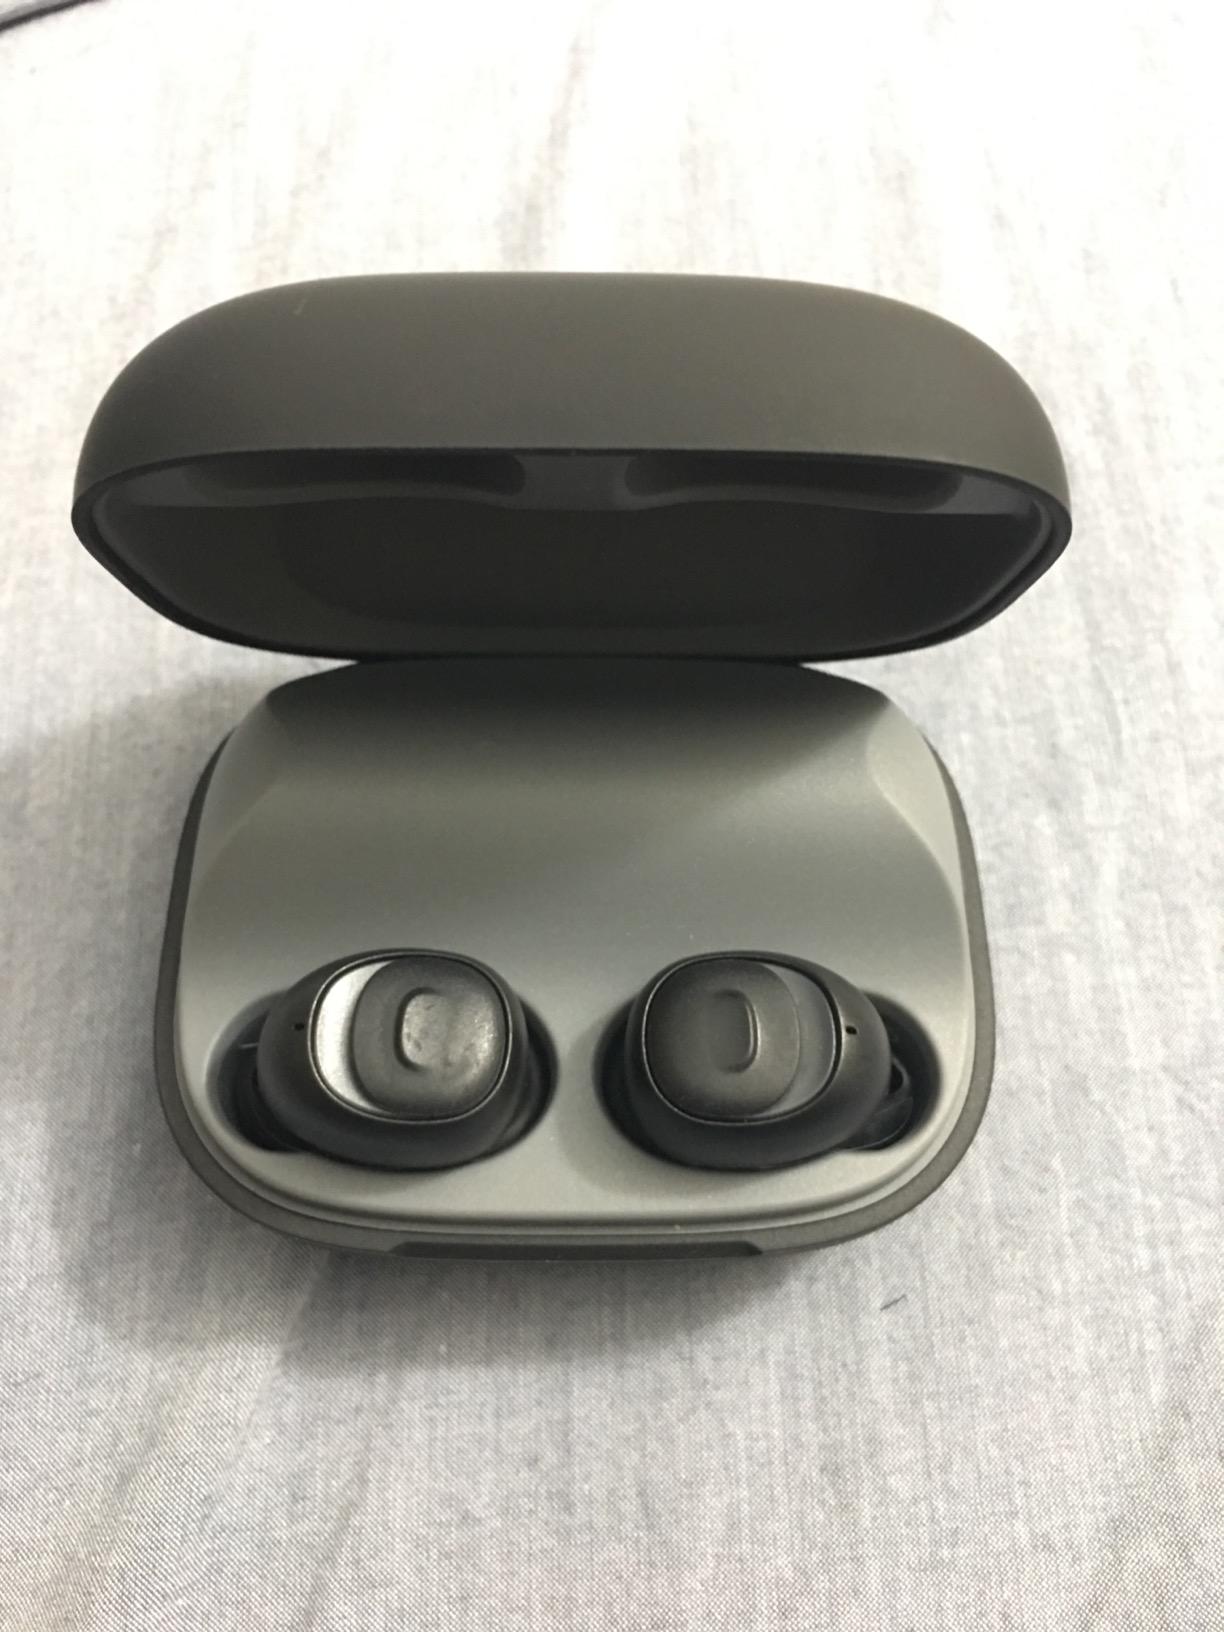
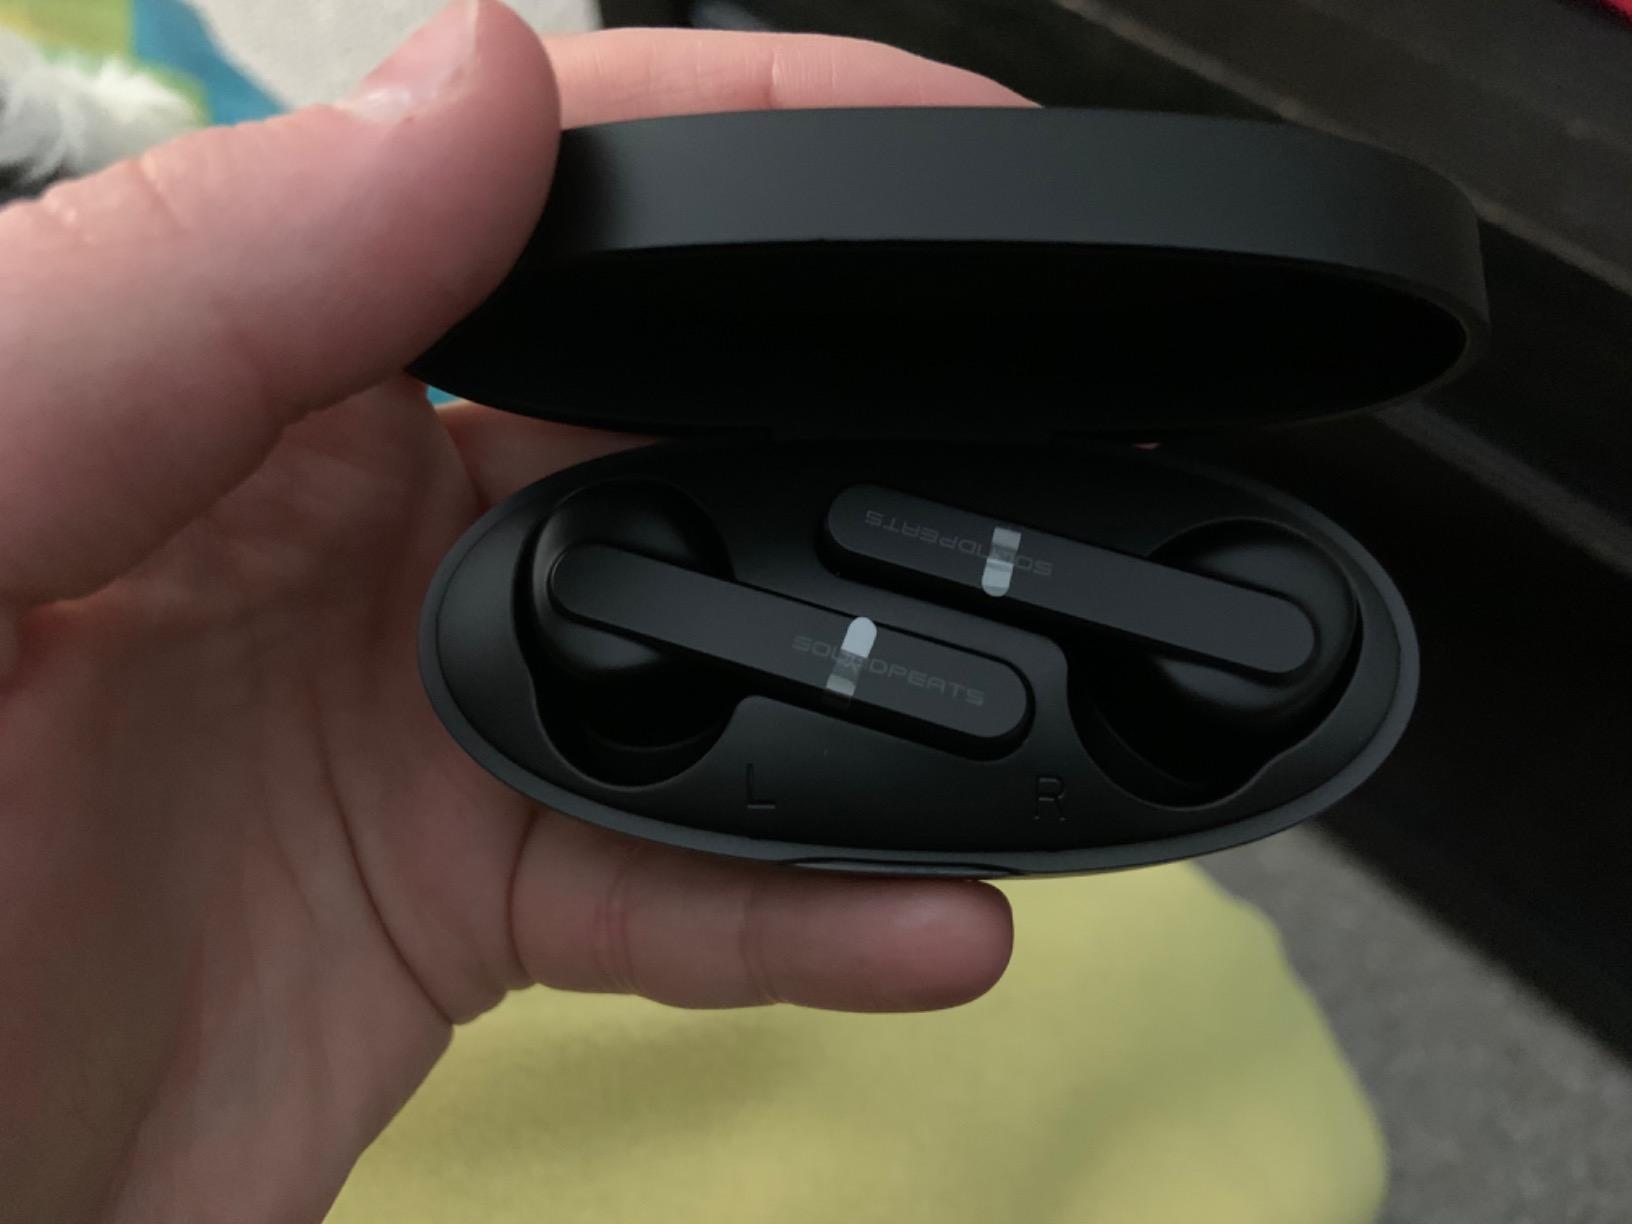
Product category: earbuds
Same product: no